Joseph T. Hansen

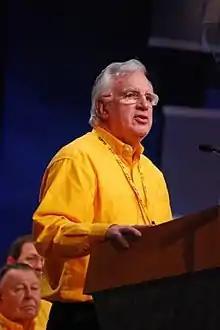

Joseph T. Hansen is a North American labor leader, best known for his work as president of the United Food and Commercial Workers International Union (UFCW).